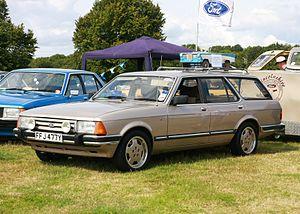
La Ford Granada est un modèle de voiture du constructeur automobile Ford fabriquée de 1972 à 1994. La première génération est vendue en Europe de 1972 à 1977, la deuxième génération de 1977 à 1985 et la troisième génération est le nom donné au Royaume uni, à la Ford Scorpio vendue de 1985 à 1994.